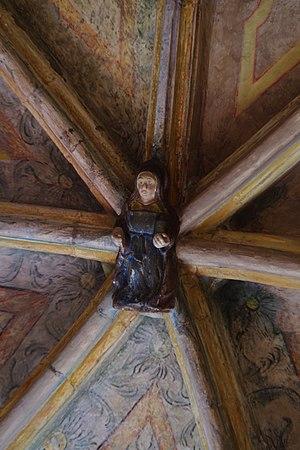
Clé de voute chapelle nord-est